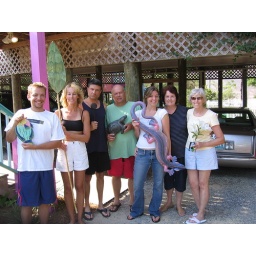
Fam and beach house miscellany in Florida!